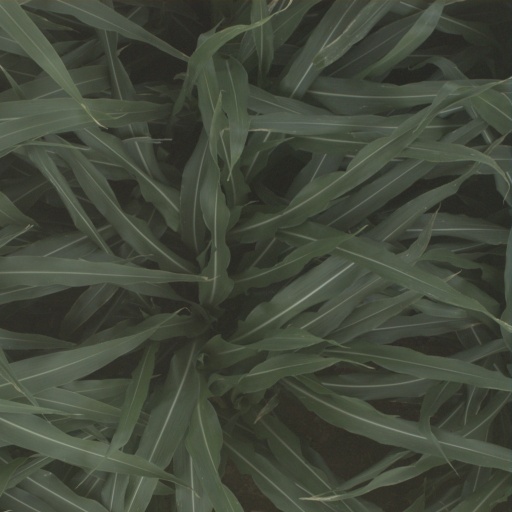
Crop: sorghum